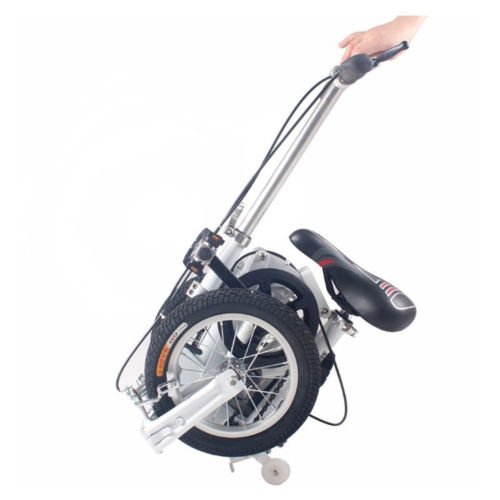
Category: bicycle